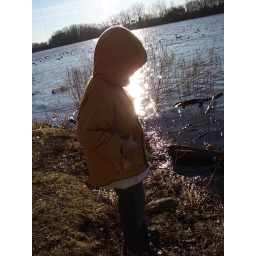
boy in yellow at the river